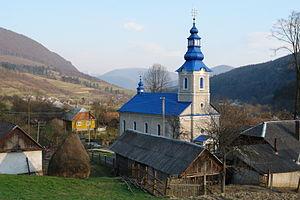
Jdeniyevo est une commune urbaine de l'oblast de Transcarpatie, en Ukraine. Sa population s'élevait à 1 102 habitants en 2019.